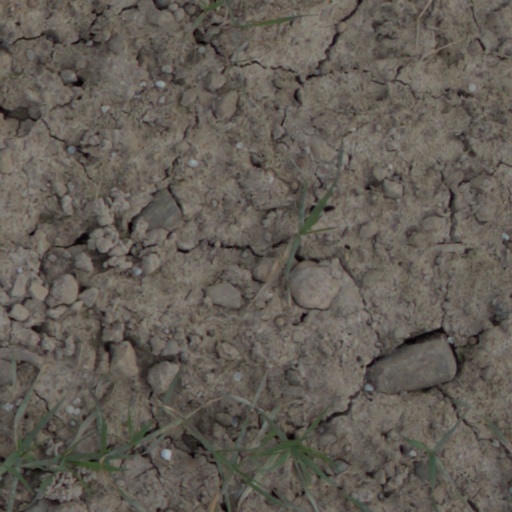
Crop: wheat